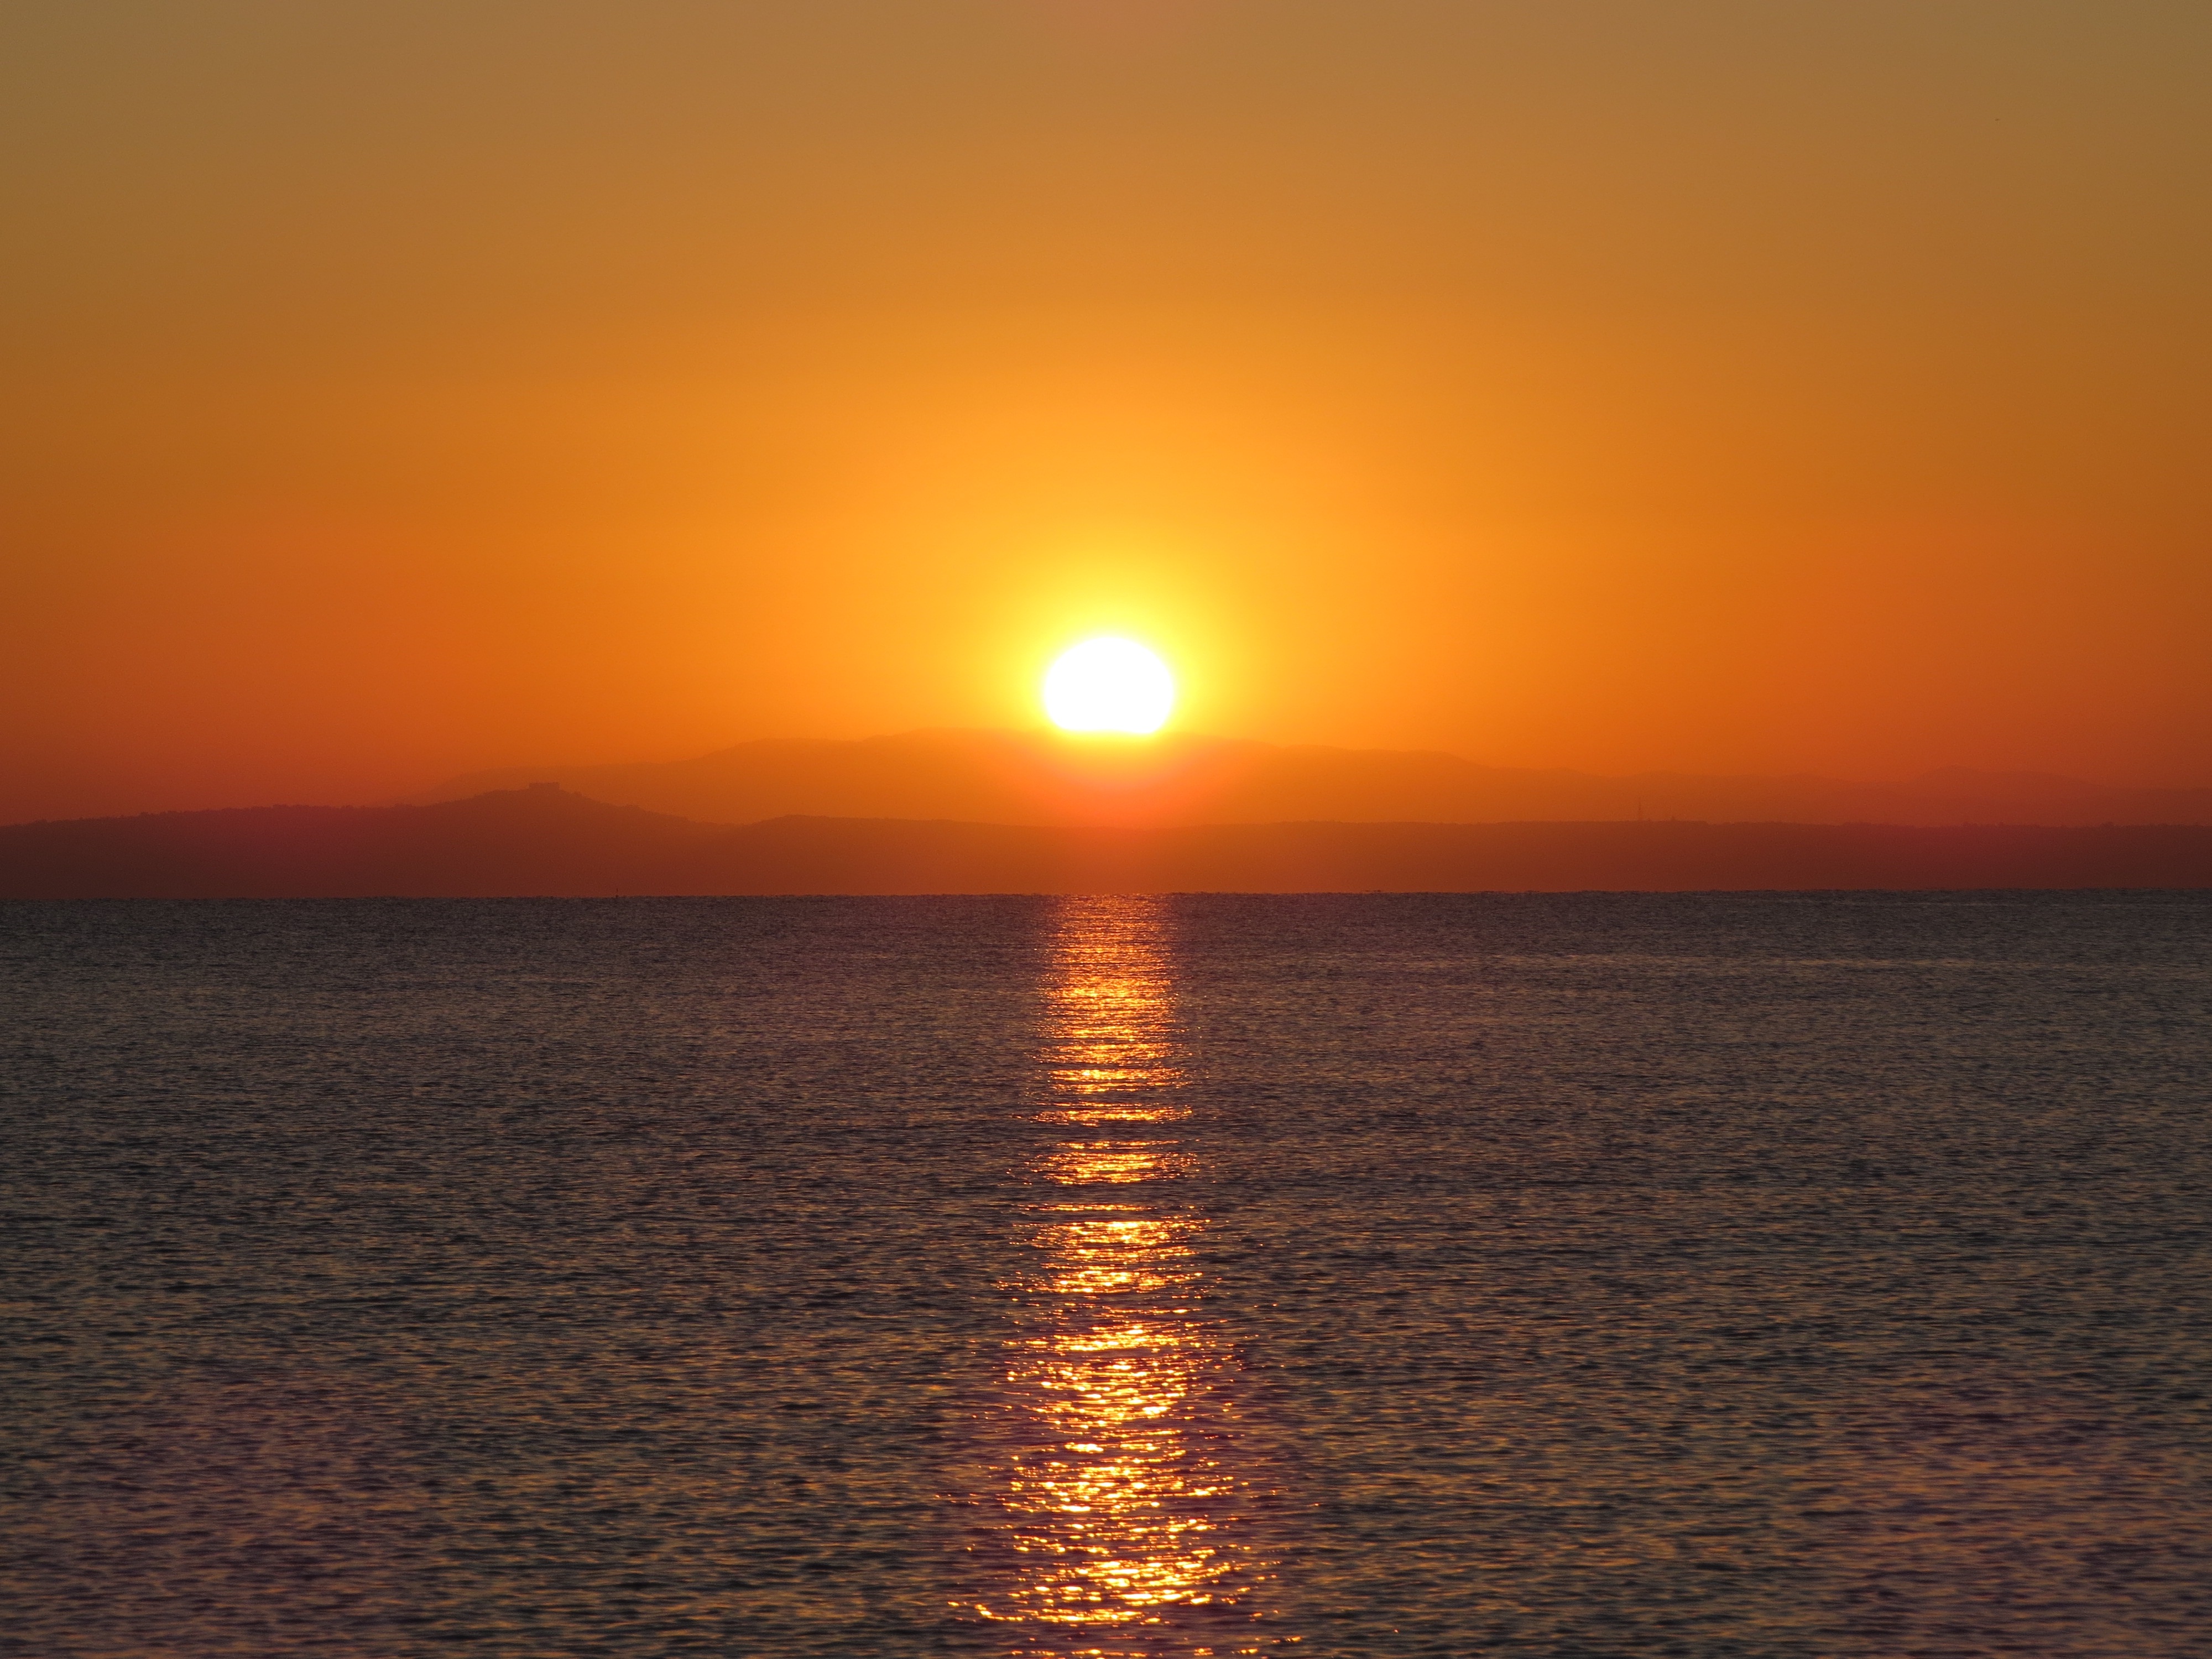
sea, water, nature, ocean, horizon, sky, sun, sunrise, sunset, sunlight, morning, dawn, dusk, evening, orange, colors, beautiful, nice, mood, afterglow, day s, red sky at morning